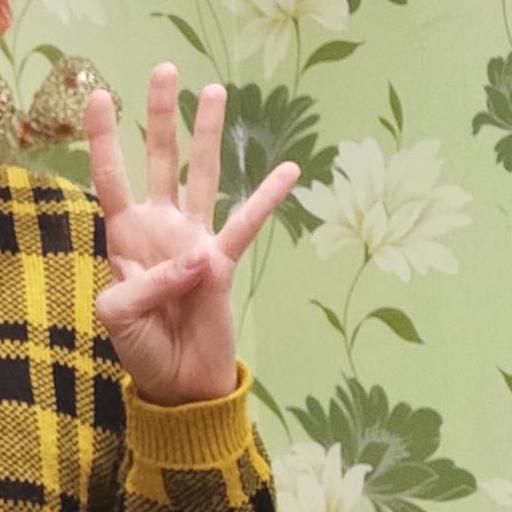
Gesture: four